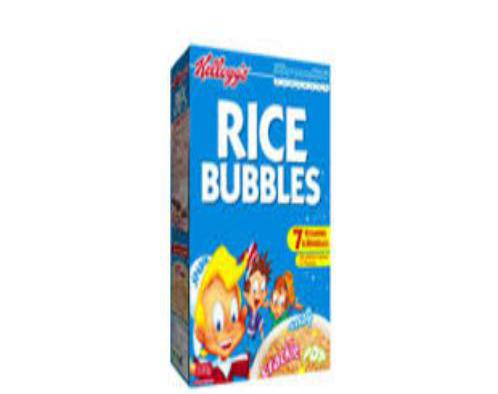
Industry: Food